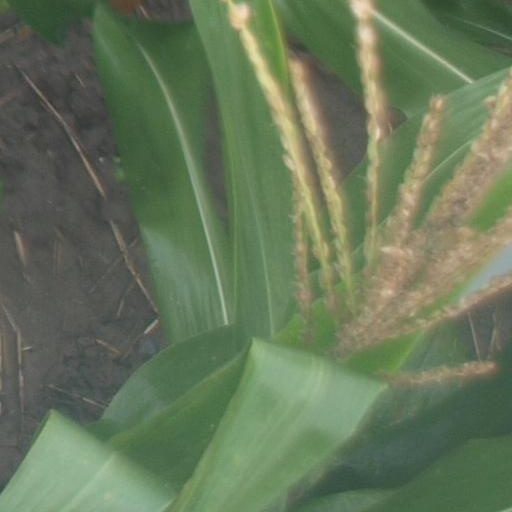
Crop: maize; corn